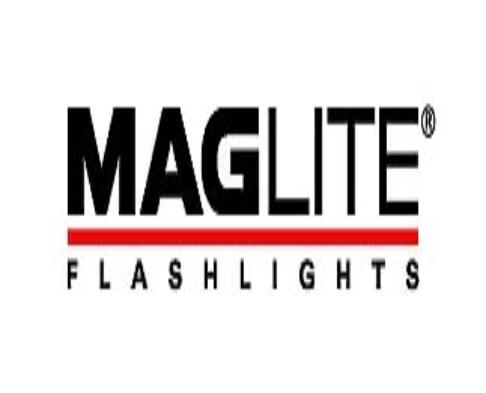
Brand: maglite
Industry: Necessities